Flakstad Municipality

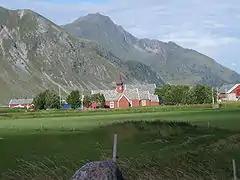
Flakstad church

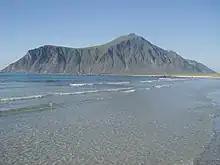
Skagsanden beach, Flakstad

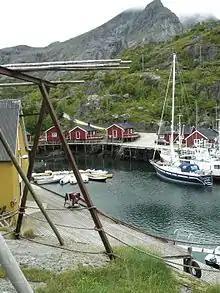
Nusfjord is a small harbor with traditional "rorbus".

The municipality of Flakstad was established on 1 January 1838 (see formannskapsdistrikt law). On 1 July 1916, the southern part of the municipality (population: 1,306) was separated to form the new Moskenes Municipality. This left Flakstad with 1,667 residents.